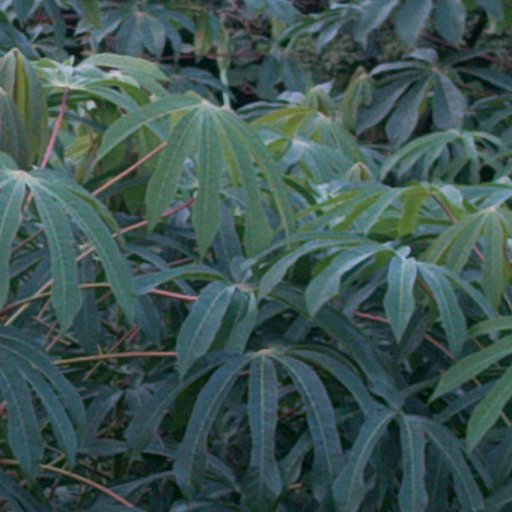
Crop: cassava